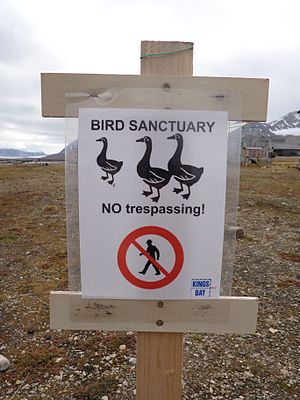
Fuglereservat
Skilt ved fuglereservat i Ny-Ålesund på Spitzbergen.
Et fuglereservat er et tilflugtsted for fugle. Fuglereservater har som formål at beskytte de forskellige fuglearter fra at uddø. På et fuglereservat er det forbudt at jage fuglene, og det er også forbudt at ødelægge de forskellige tilflugtssteder.